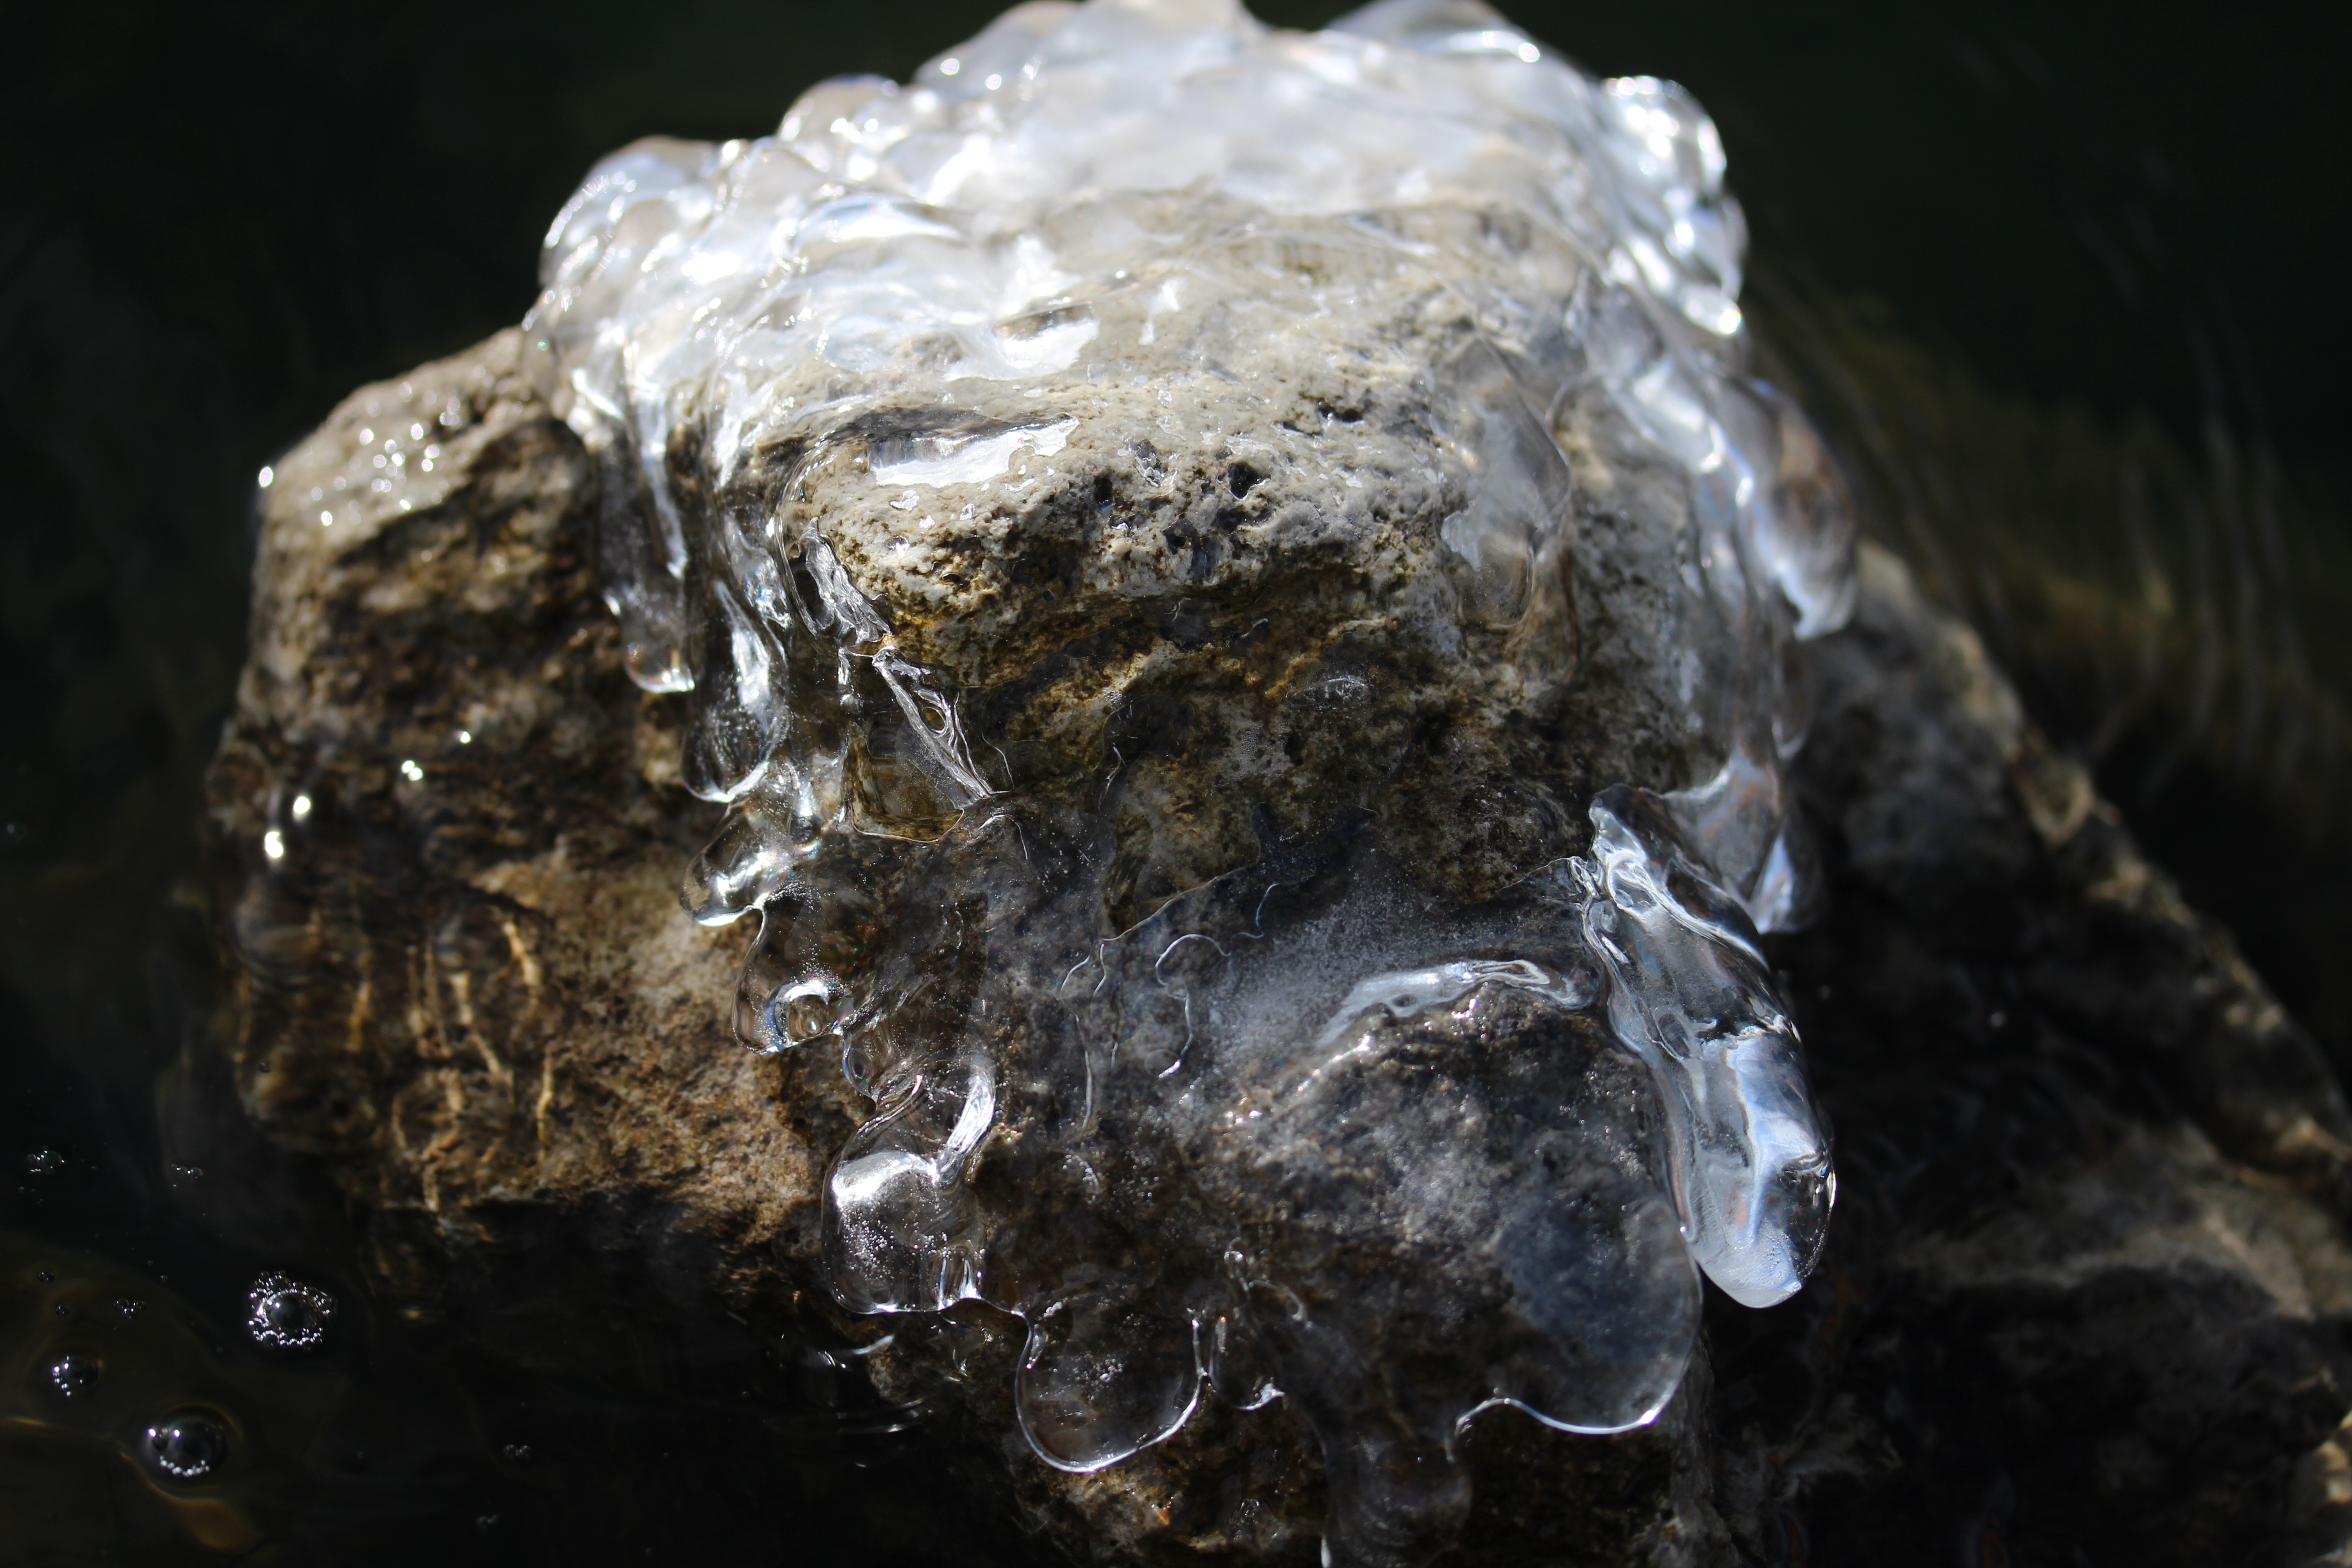
nature, rock, cold, winter, stone, formation, ice, frozen, crystal, mineral, macro photography